Garden Spot High School

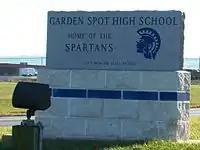

GSHS decided to shift to block scheduling beginning in the 2008–2009 school year.